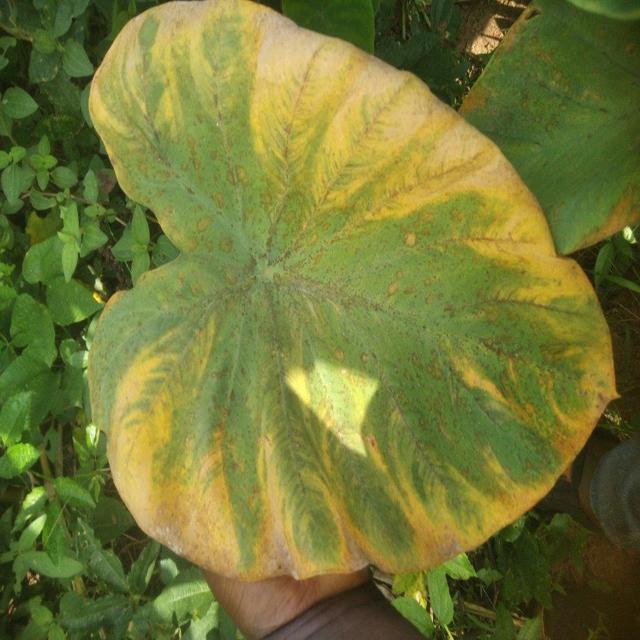
Label: Mid_Blight